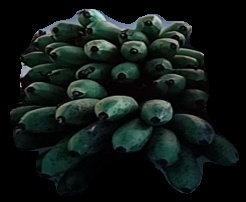
Variety: rasbale
Grade: grade2